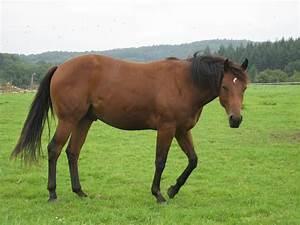
horse